Battle of Morton's Ford

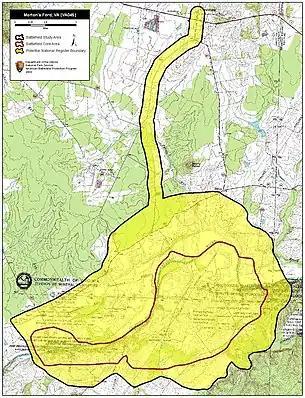
Map of Morton's Ford Battlefield core and study areas by the American Battlefield Protection Program.

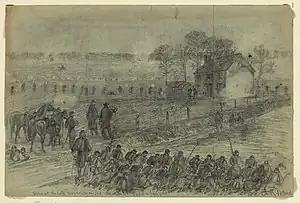
at Morton's Ford, by Alfred Waud

The II Corps reached the ford about 9:30 a.m.; finding a line of pickets along the bank, 3rd Division commander Brigadier General Alexander Hays ordered three hundred men of Brigadier General Joshua Owen's 1st Brigade across the river to drive off the pickets. This was done successfully, resulting in the capture of thirty members of the Stonewall Brigade without any Union losses. The rest of Owen's brigade crossed the river but then encountered heavy artillery fire. Johnson brought up one brigade and parts of two others, along with additional artillery. At 12:30 p.m., Hays received permission from Caldwell to bring the rest of his division across the ford, which took two hours, while Caldwell positioned Union artillery on the heights north of the river; during this time Johnson continued to receive reinforcements.